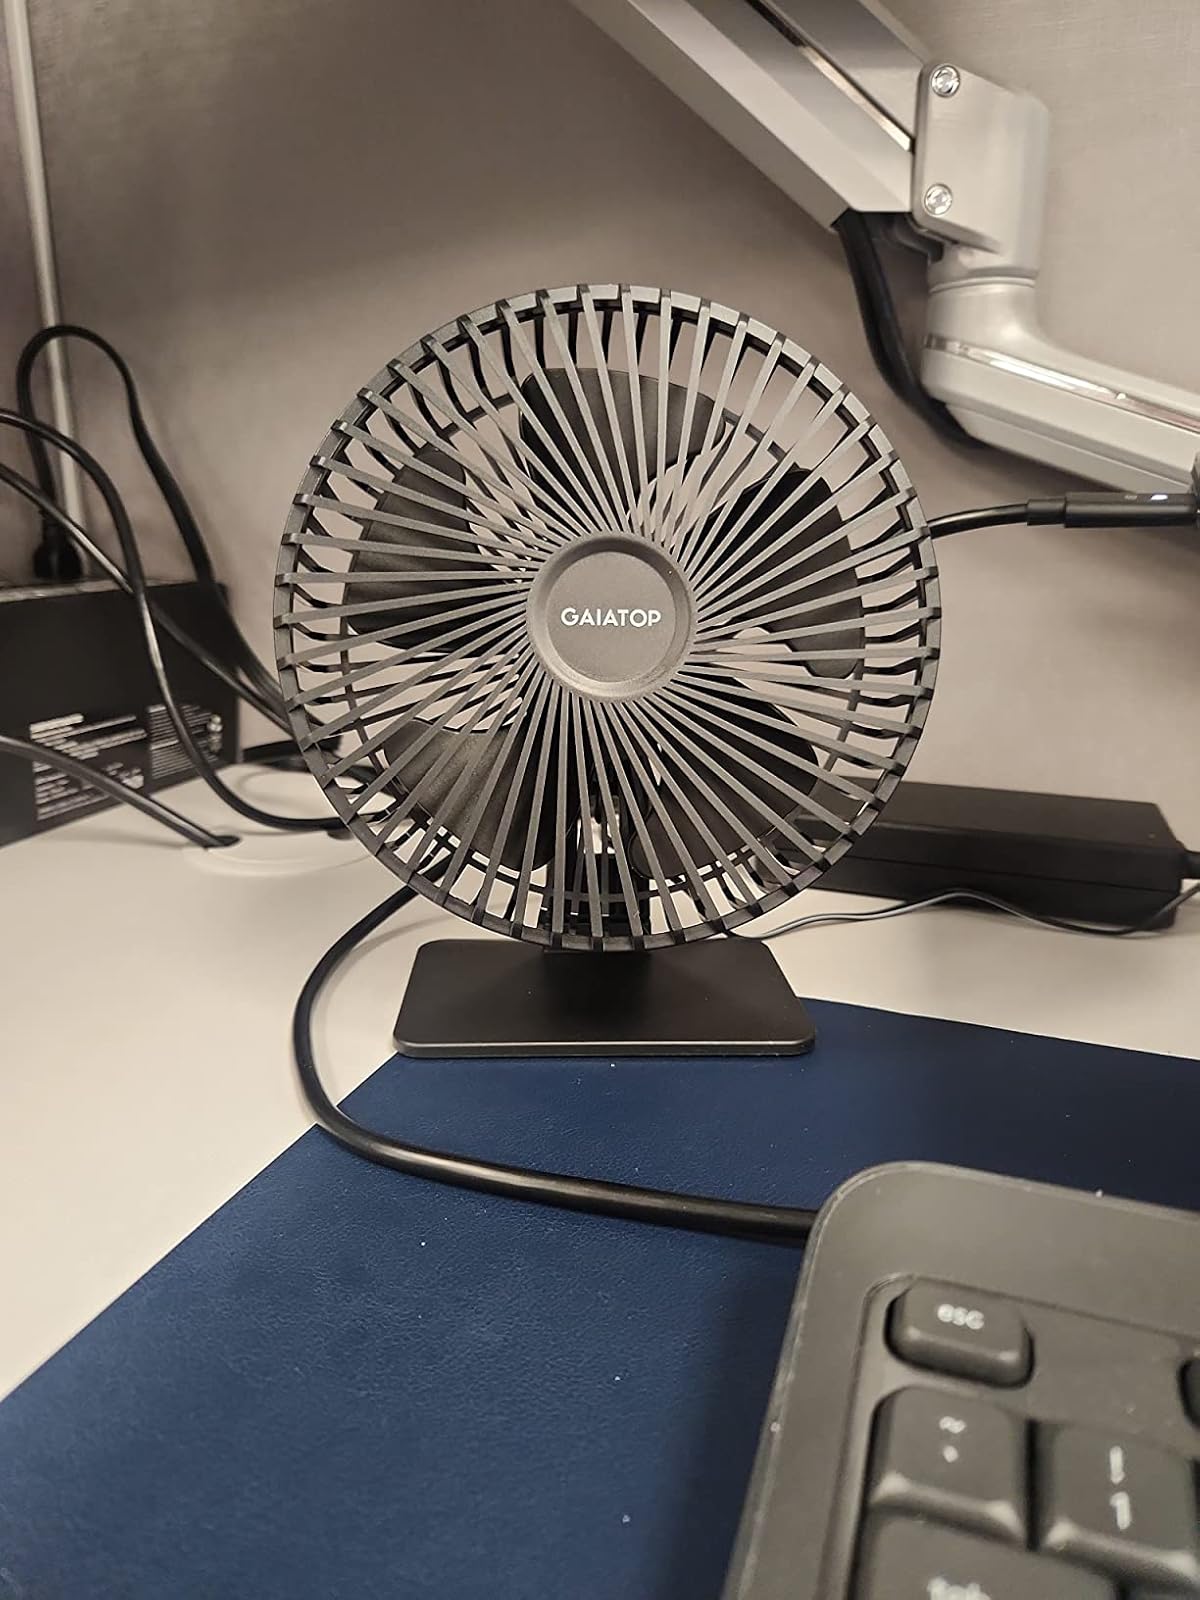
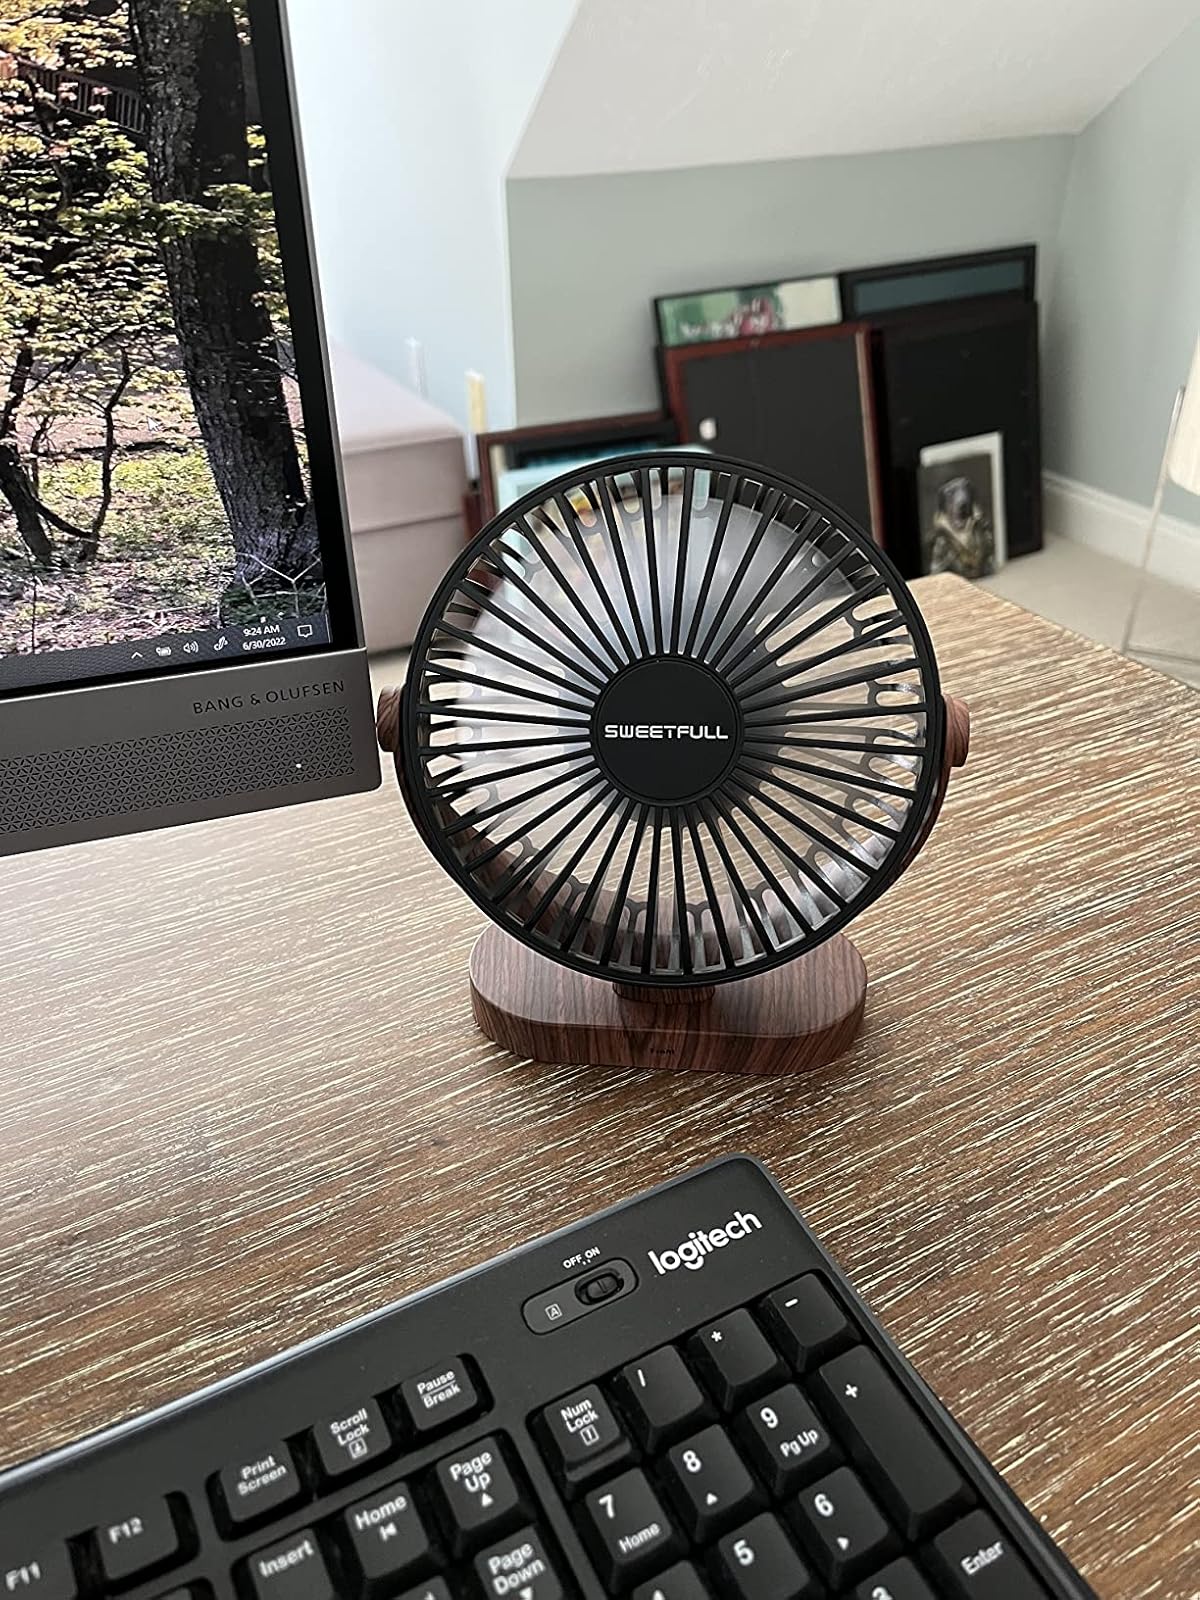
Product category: fan
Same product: no